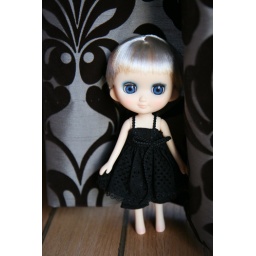
Odeco in black dress